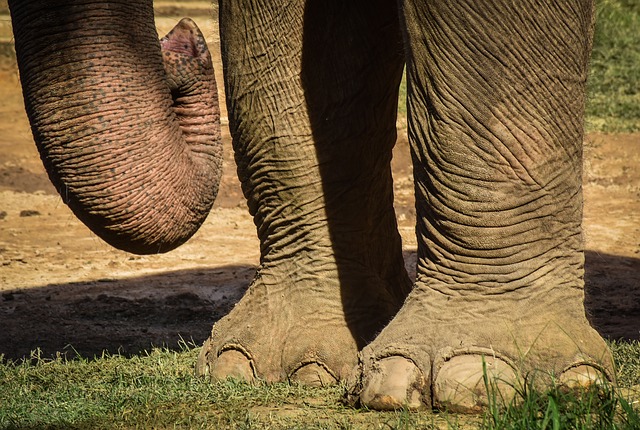
Label: elefante